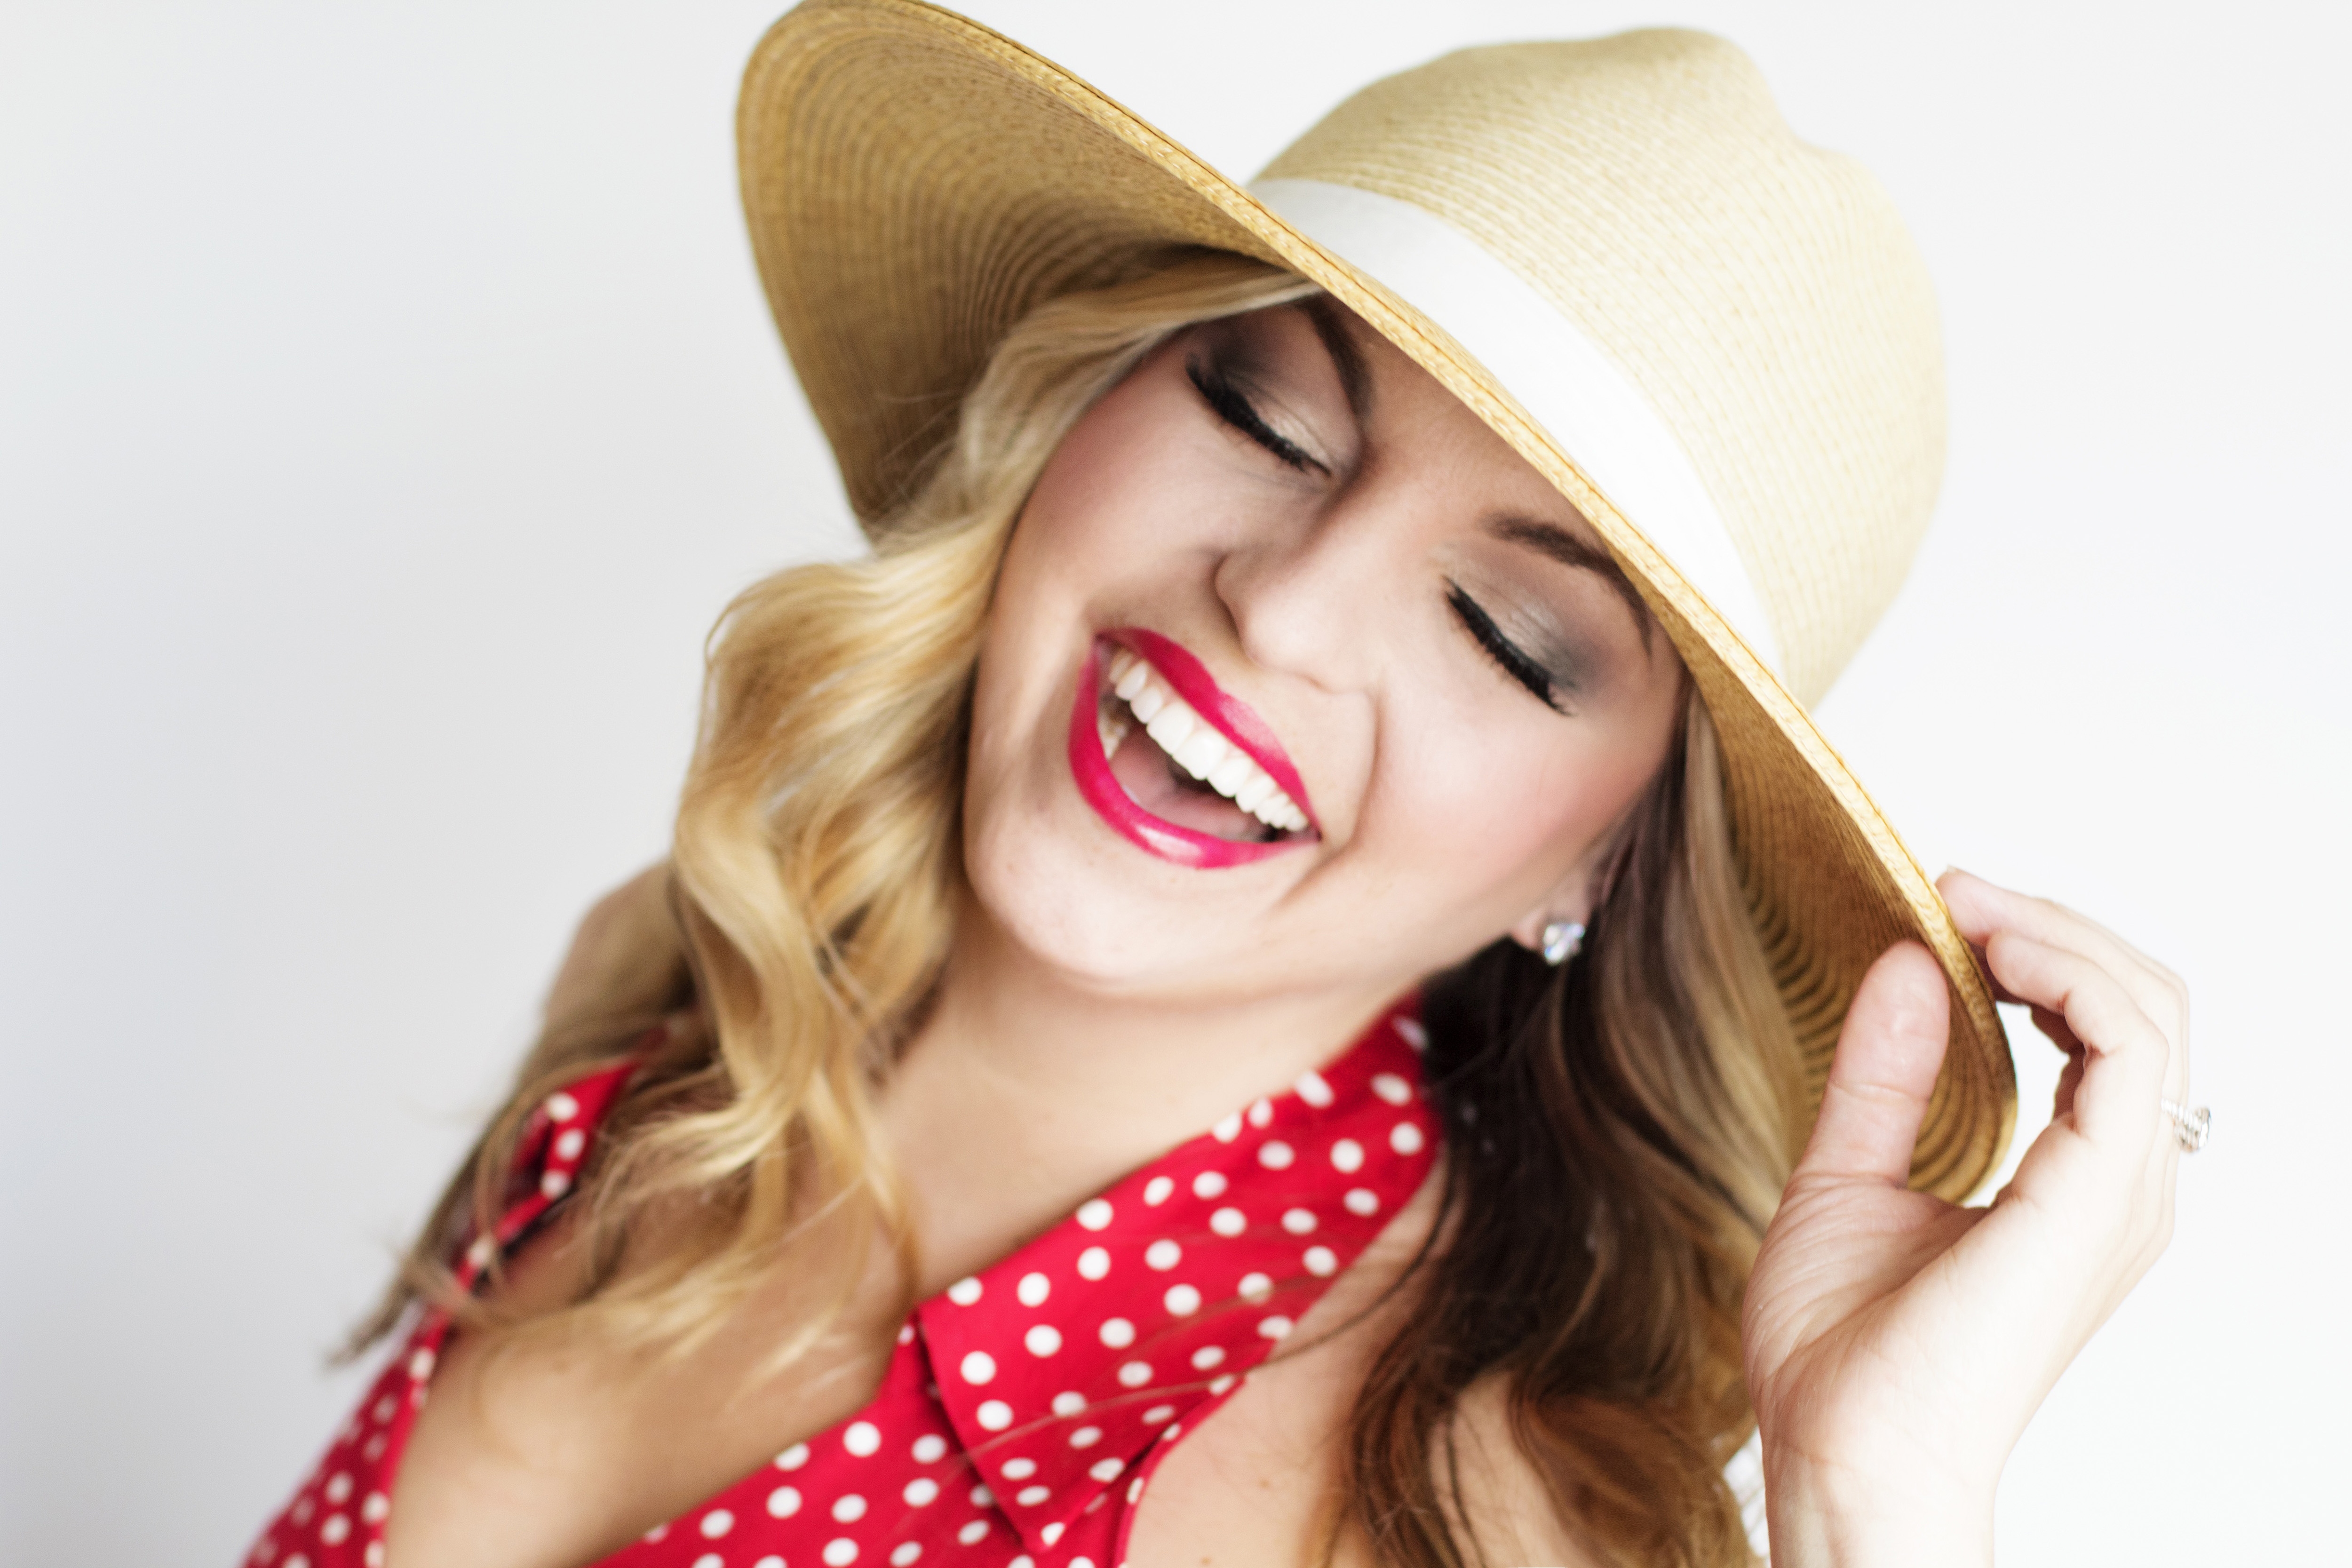
hair, hat, clothing, skin, lip, facial expression, blond, beauty, sun hat, smile, polka dot, fashion accessory, headgear, fedora, design, long hair, pattern, brown hair, model, photography, happy, ear, photo shoot, beige, cowboy hat